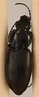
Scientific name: Pterostichus pensylvanicus
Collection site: Bartlett Experimental Forest NEON (BART), plot BART_081